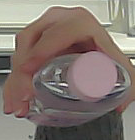
Product: johnson_baby